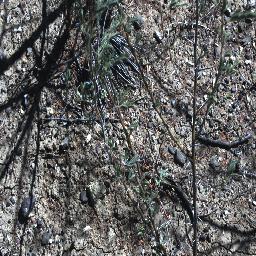
Label: prickly_acacia